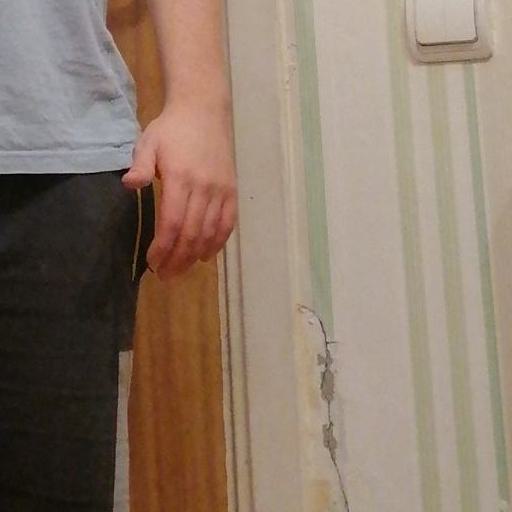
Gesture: no_gesture